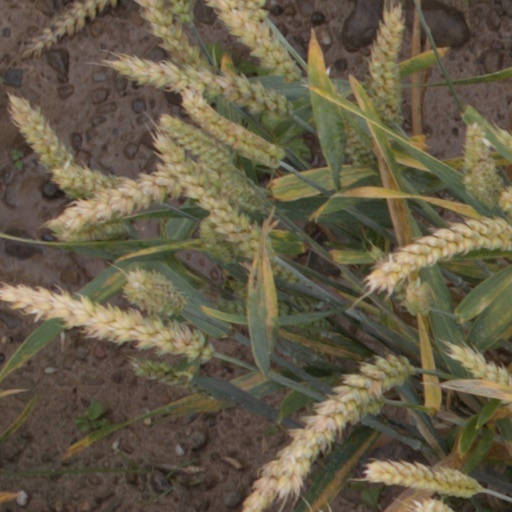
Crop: wheat